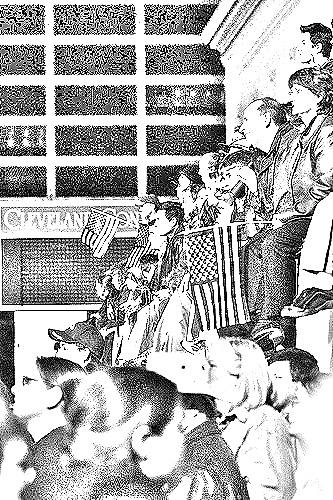
Portrait style: Sketch Portrait